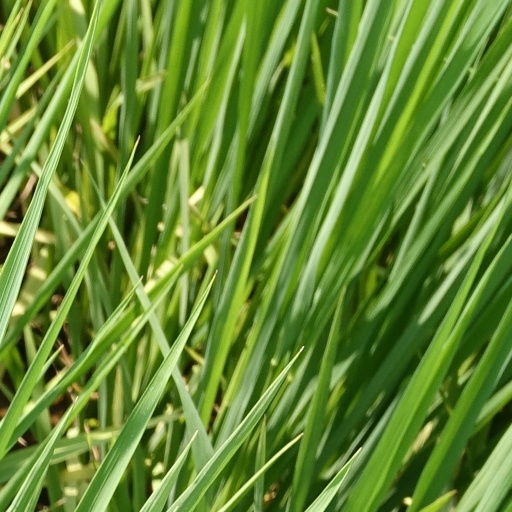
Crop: rice